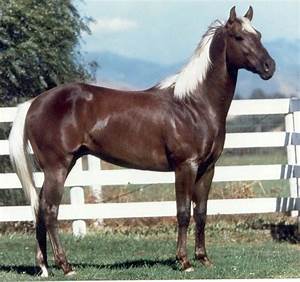
Label: cavallo